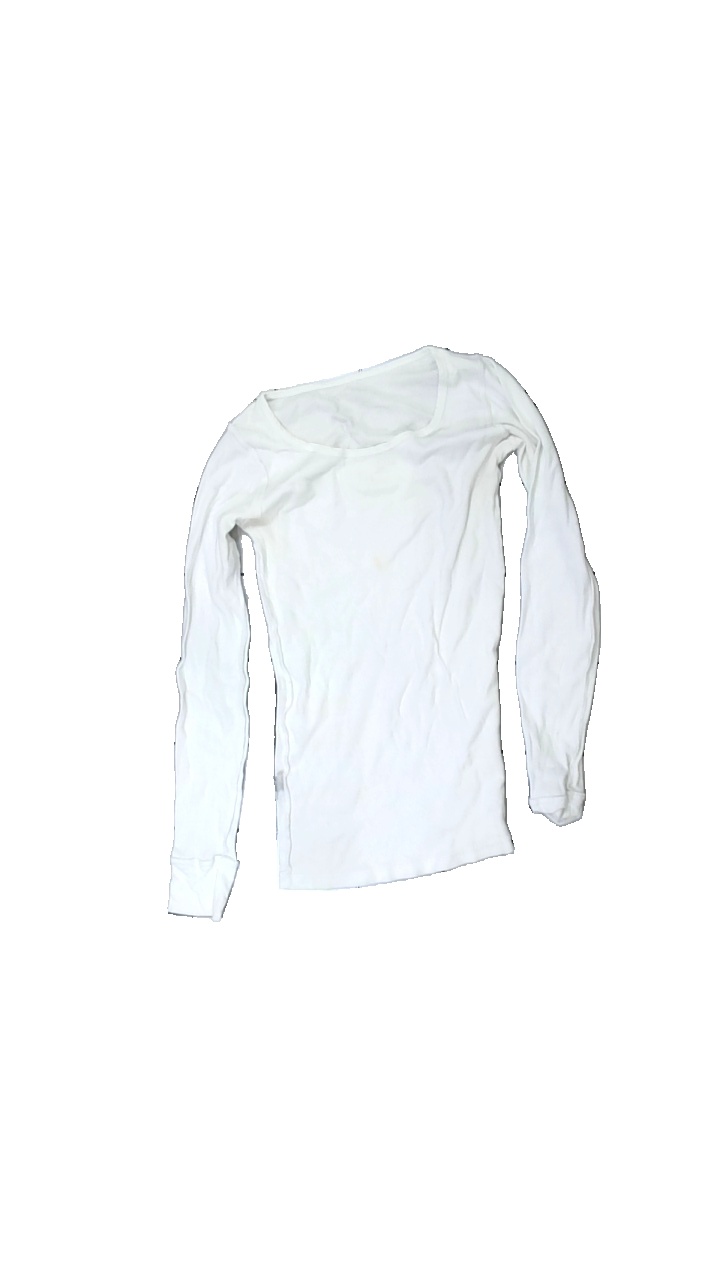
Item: Top (Ladies)
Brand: Indiska
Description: basic white sweater, badly stained
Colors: White
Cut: Regular, C-collar
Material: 100% cotton
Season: All
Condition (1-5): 2
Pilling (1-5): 3
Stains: Major
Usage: Recycle
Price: <50